Vivien Brisse

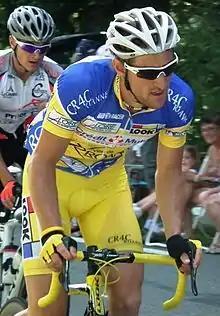
Brisse in 2011

Vivien Brisse (born 8 April 1988) is a track cyclist from France who also competed on the road. In 2011 he won the bronze medal in the madison at the 2011 UEC European Track Championships, together with Morgan Kneisky, in Apeldoorn, the Netherlands. Two years later they became world champion in the Men's madison at the 2013 UCI Track Cycling World Championships. Brisse competed at all UCI Track Cycling World Championships between 2010 and 2014.